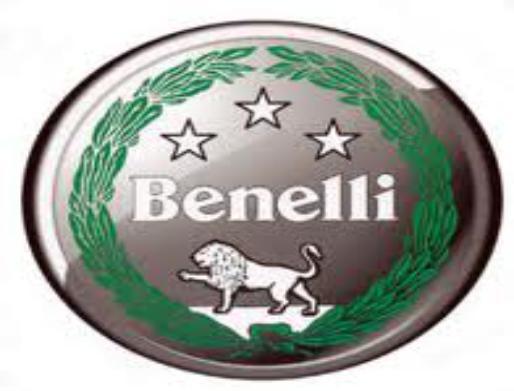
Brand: Benelli
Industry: Transportation